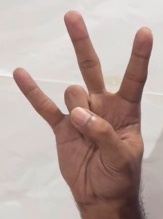
ASL sign: 7